Nuremberg Ring Railway

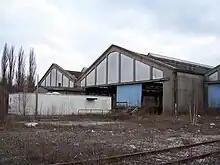
Current condition of the former Nuremberg South good yard

The "closing of the ring" finally took place in two stages: the extension from Nuremberg North to Nuremberg West was opened on 1 May 1905 and this was followed by the last section from Nuremberg Northwest ("Nürnberg Nordwest") to Muggenhof junction and from there to Fürth (over the Nuremberg–Bamberg railway) and via Großreuth to the existing southern part of the Ring Railway on 1 October 1910. Thus, the ring was completed.